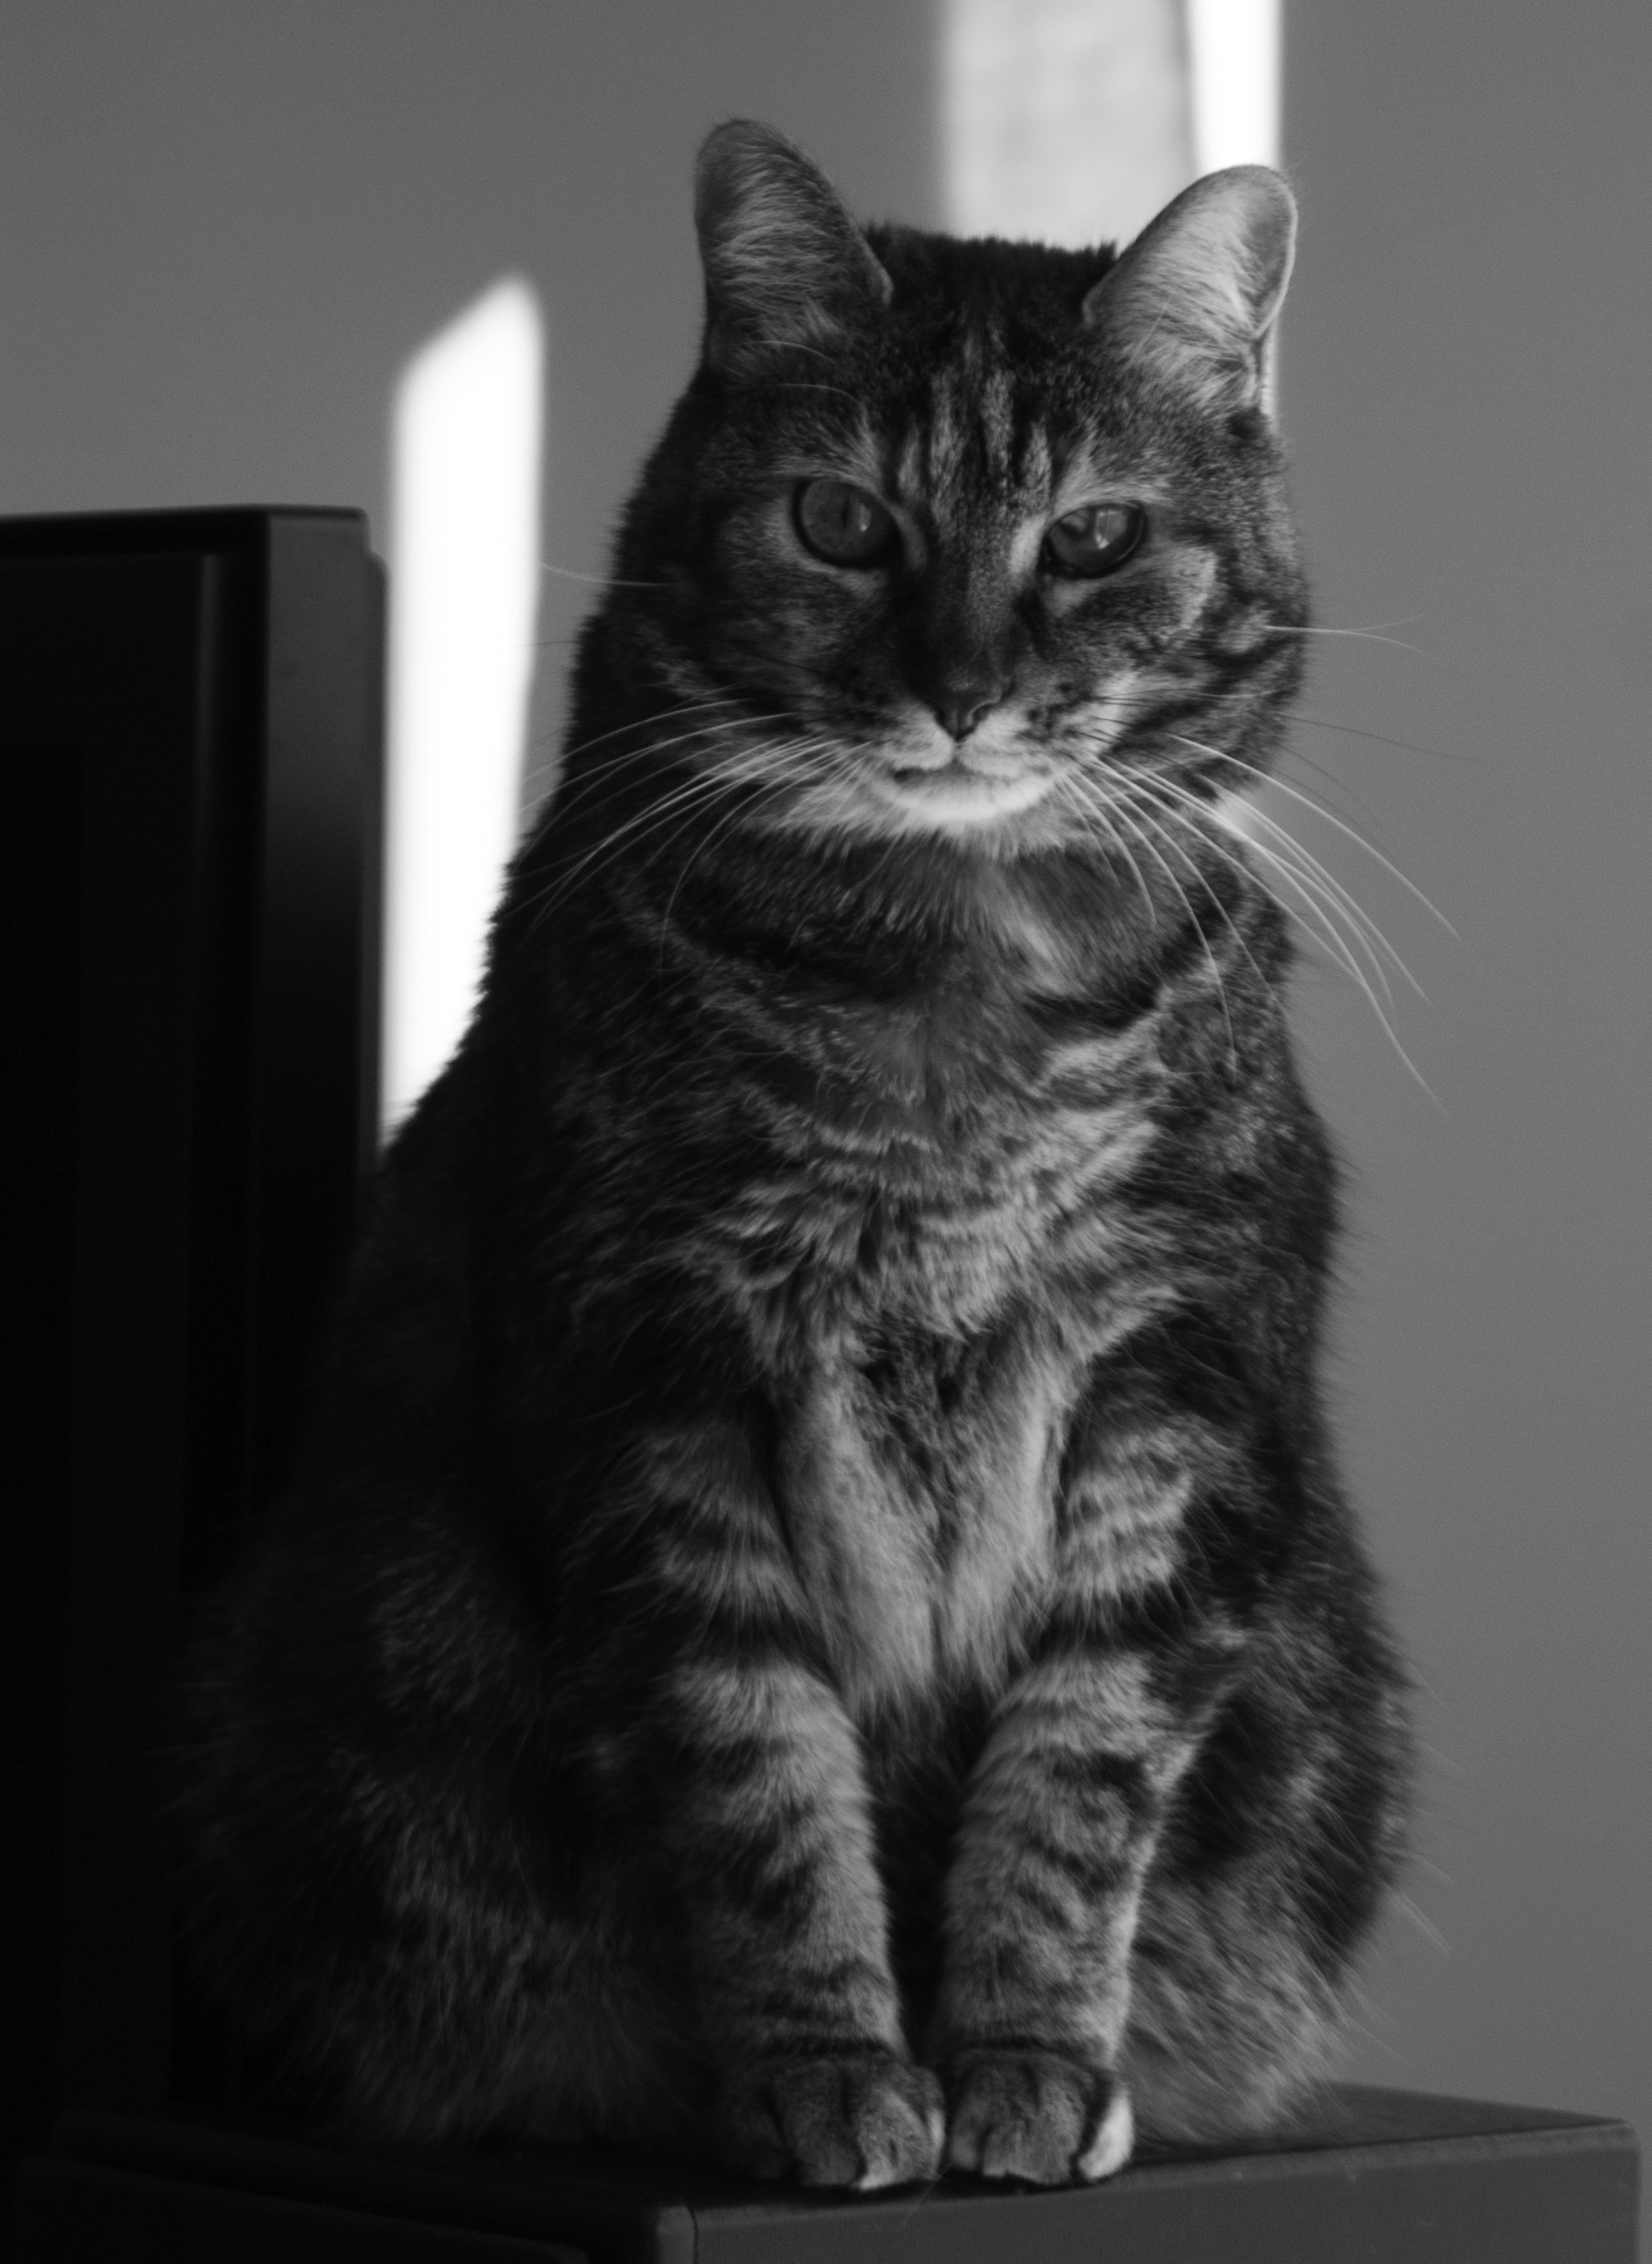
black and white, cat, mammal, black, monochrome, whiskers, vertebrate, tabby cat, european shorthair, monochrome photography, small to medium sized cats, cat like mammal, domestic short haired cat